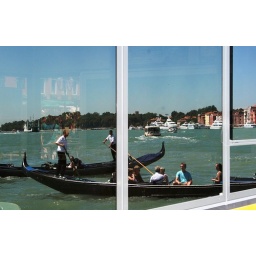
The famous gondolas of Venice seen against a bus stop window